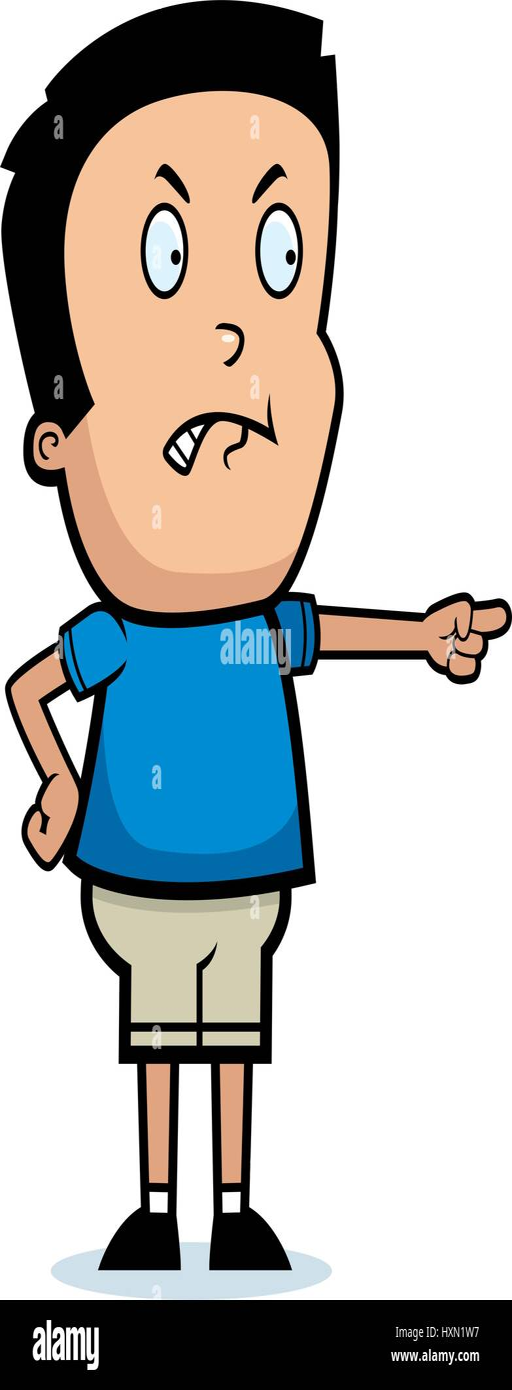
a cartoon illustration of an angry boy pointing